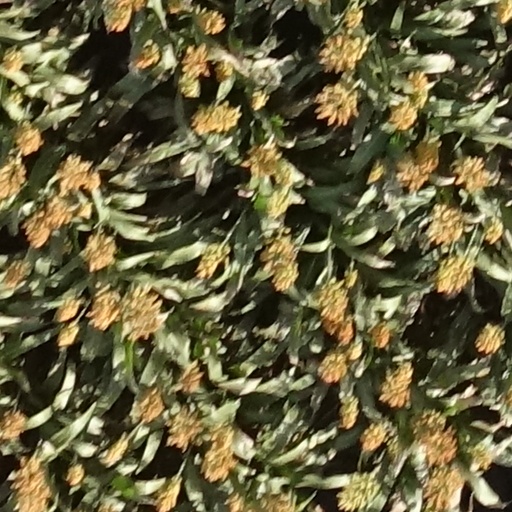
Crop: sorghum